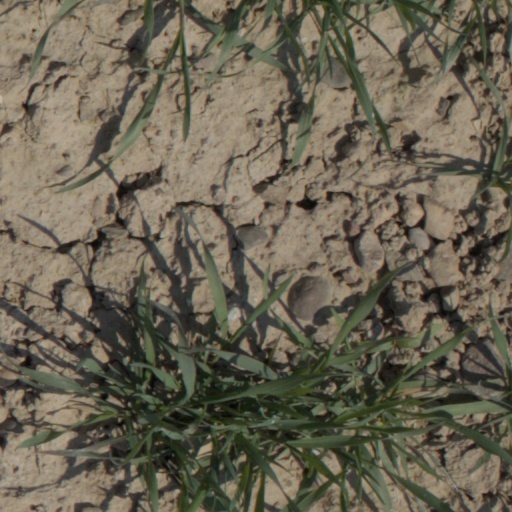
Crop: wheat